Jim Hall (musician)

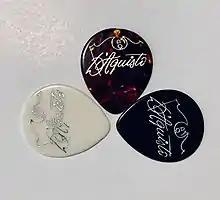
Hall's picks Heavy (white), Medium (tortoise shell), Light (black)

When asked if he ever tried playing solid-body guitars again, he said: "solid bodies are strange to me, I need to feel the body resonating".